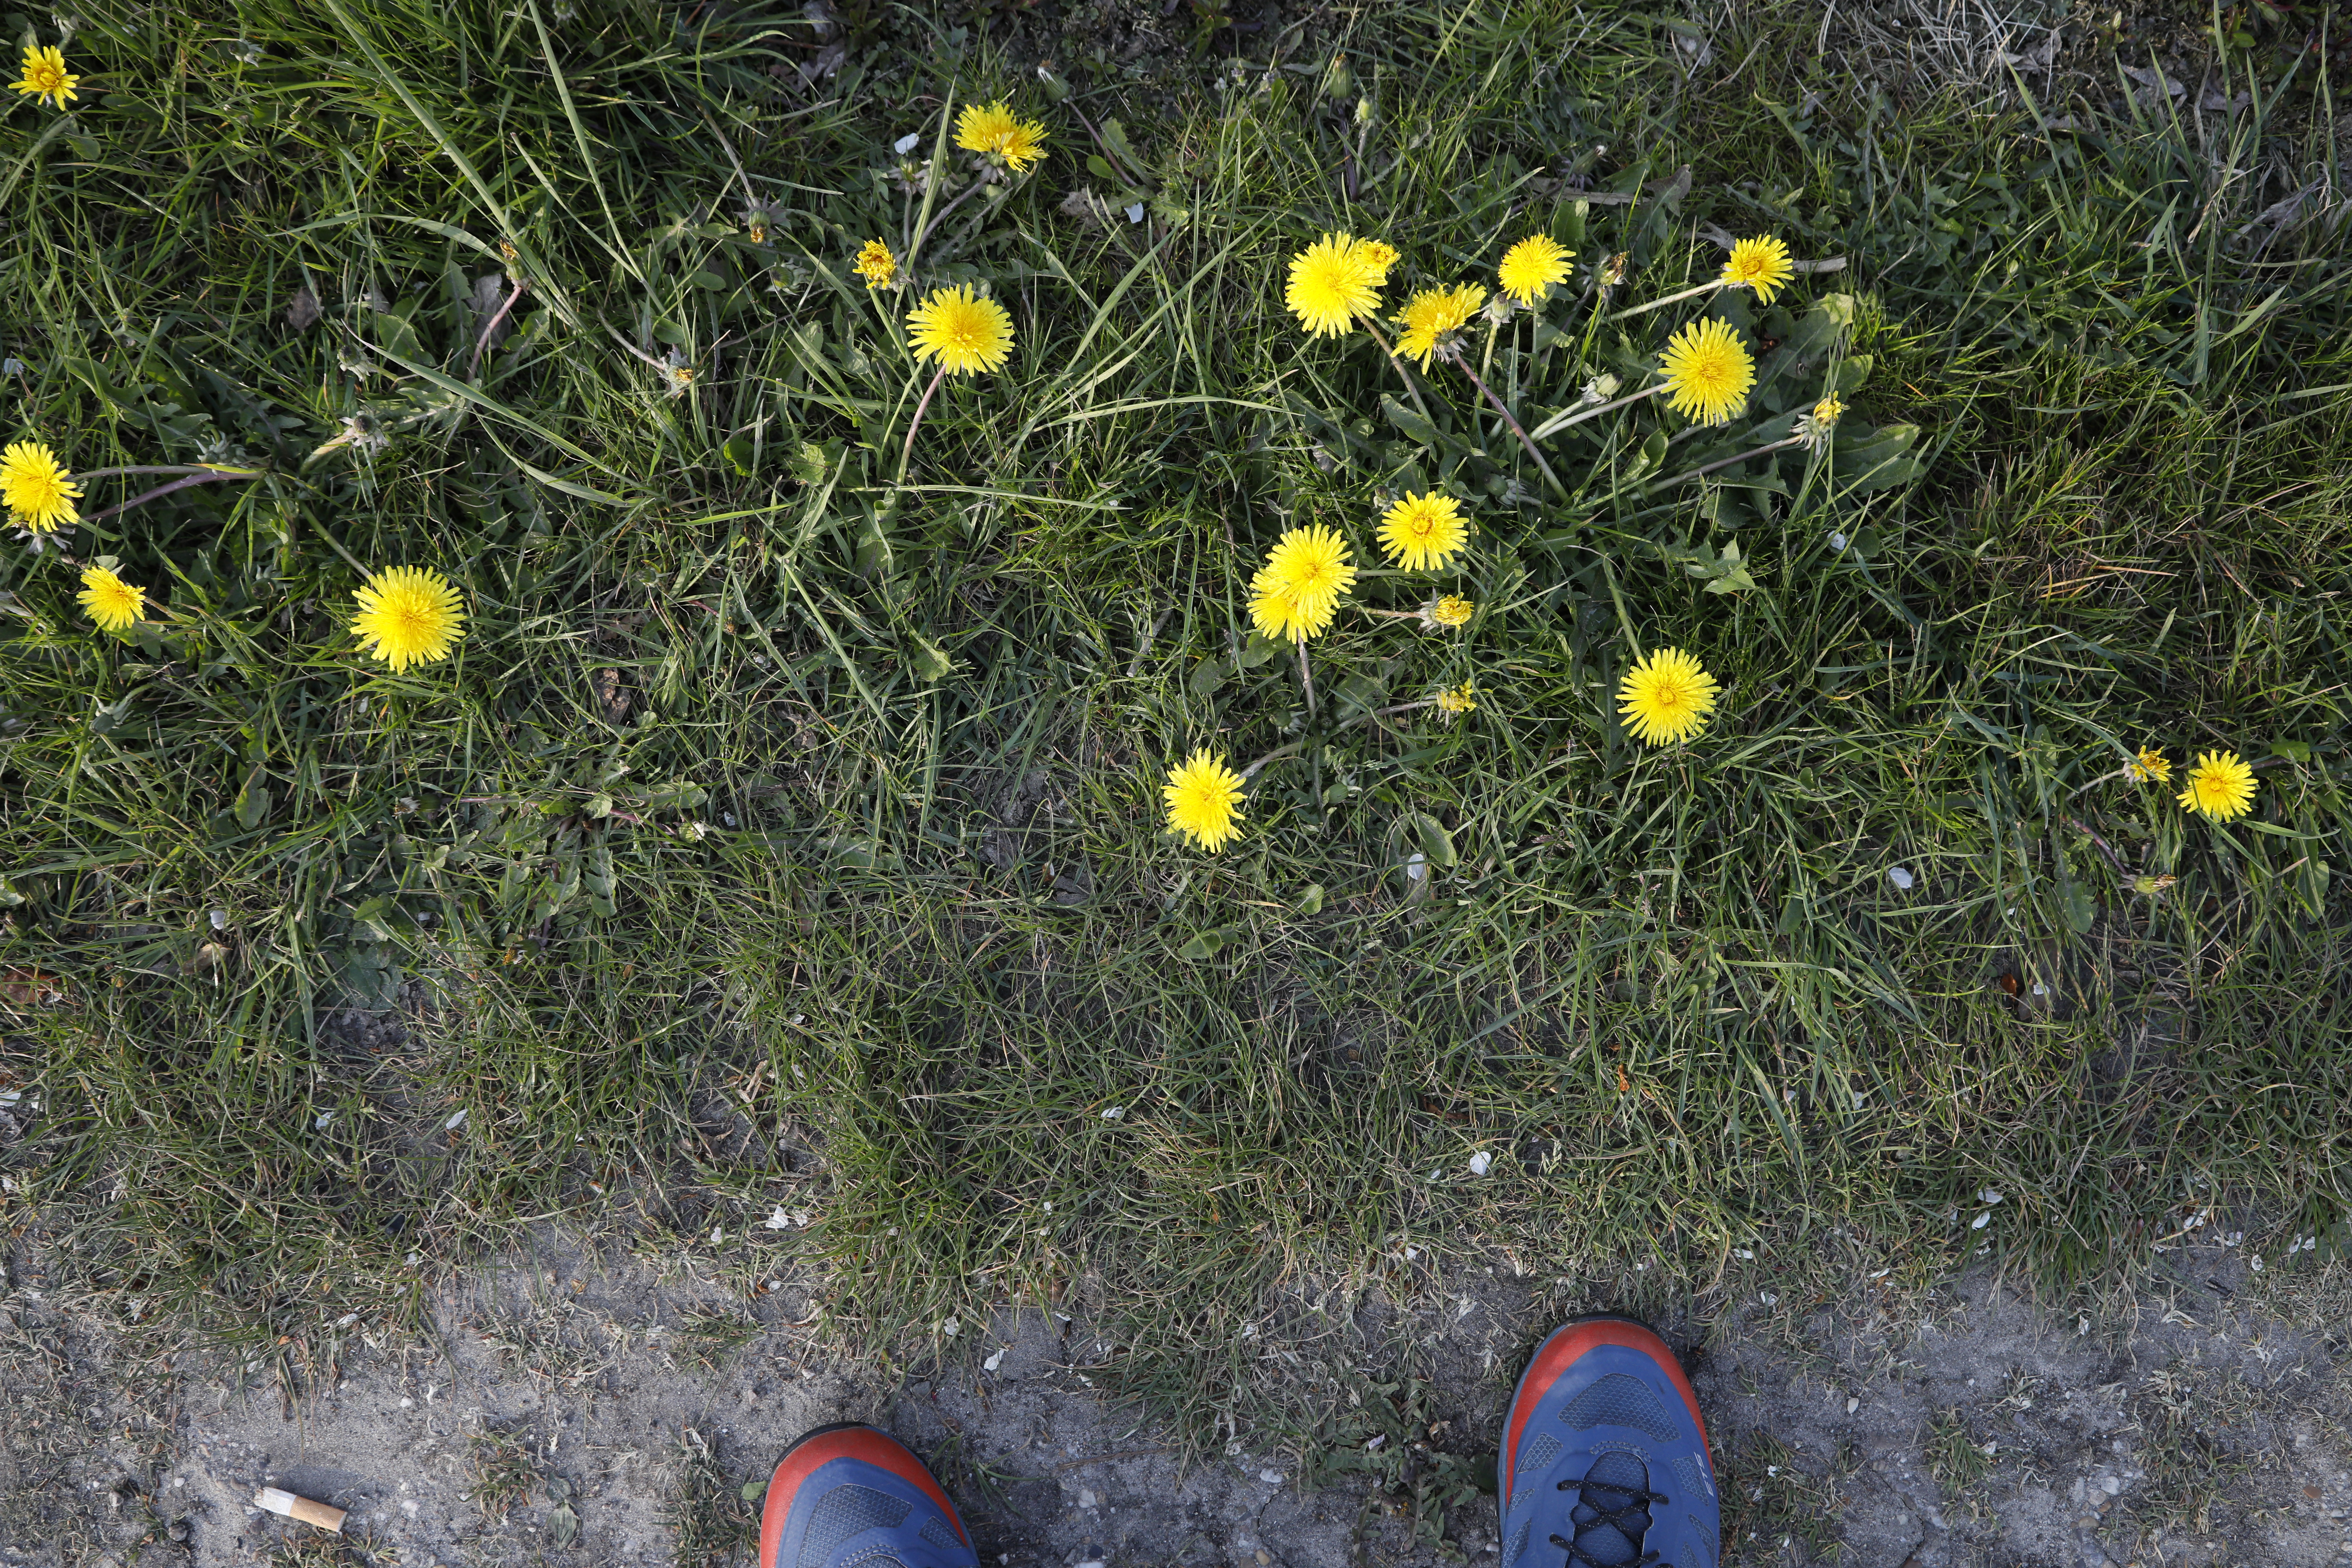
Plant species: Taraxacam officinale